Lee Van Cleef

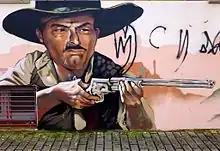
Mural depicting Van Cleef as Jonathan Corbett in "The Big Gundown" (1967)

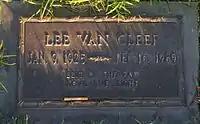
Van Cleef's grave at Forest Lawn Hollywood Hills

Despite suffering from heart disease from the 1970s and having a pacemaker installed in the 1980s, Van Cleef continued to work in films until his death on December 16, 1989. He collapsed from a heart attack in his home in Oxnard, California. Throat cancer was listed as a secondary cause of death.